Smoke Tree Range

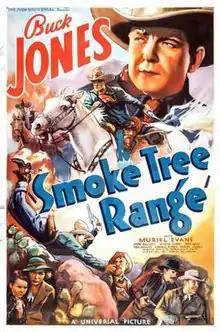
Theatrical release poster

Smoke Tree Range is a 1937 American Western film directed by Lesley Selander and written by Frances Guihan. The film stars Buck Jones, Muriel Evans, John Elliott, Dick Jones, Donald Kirke, Ted Adams and Ben Hall. The film was released on June 6, 1937, by Universal Pictures.